Aleh Yurenia

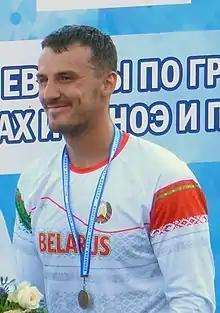
Yurenia in 2016

Aleh Alehavich Yurenia (born 21 May 1990) is a Belarusian sprint canoeist who has competed since the late 2000s.